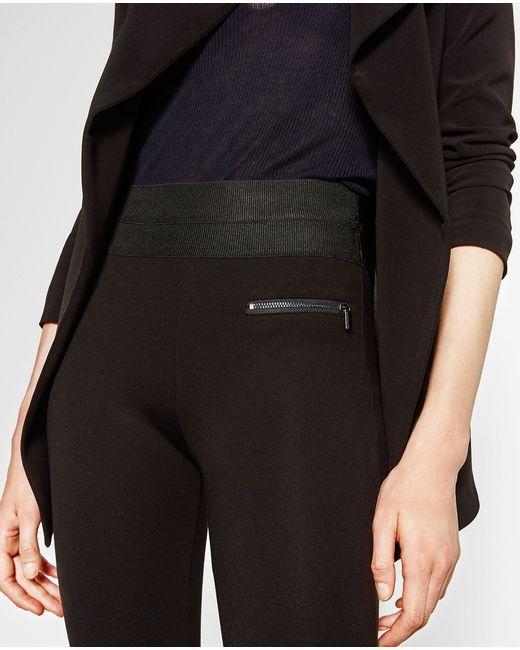
Schwarze Damenhose mit elastischem Taillenbund und Reißverschluss vorne, mit schwarzer ellenbogenlanger Ärmeljacke